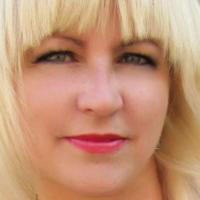
Age group: age 56-65